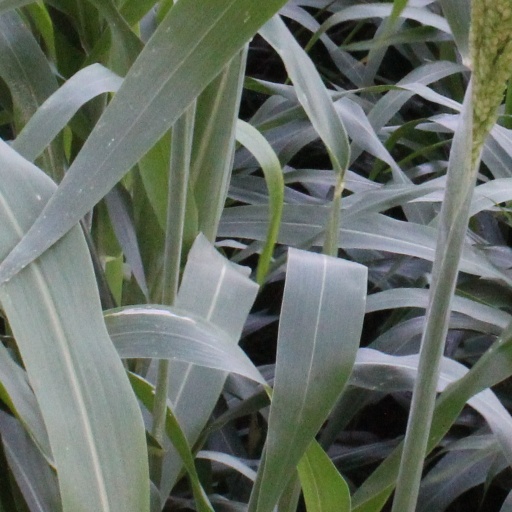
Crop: sorghum